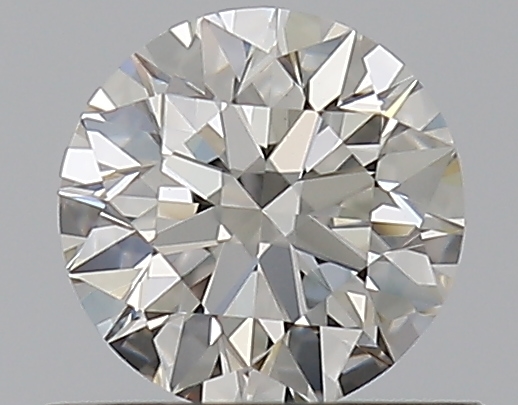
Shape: round
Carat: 0.5
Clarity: VS1
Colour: I
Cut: EX
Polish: EX
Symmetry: EX
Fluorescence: N
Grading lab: GIA
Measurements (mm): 5.02 x 5.06 x 3.16